Dan Kellner

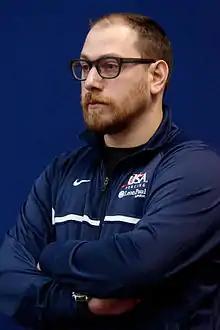
Kellner in 2015

Daniel Kellner (born April 16, 1976) is an American Olympic foil fencer. He has won gold and silver medals at the Pan American Games, and a gold medal at the Maccabiah Games.